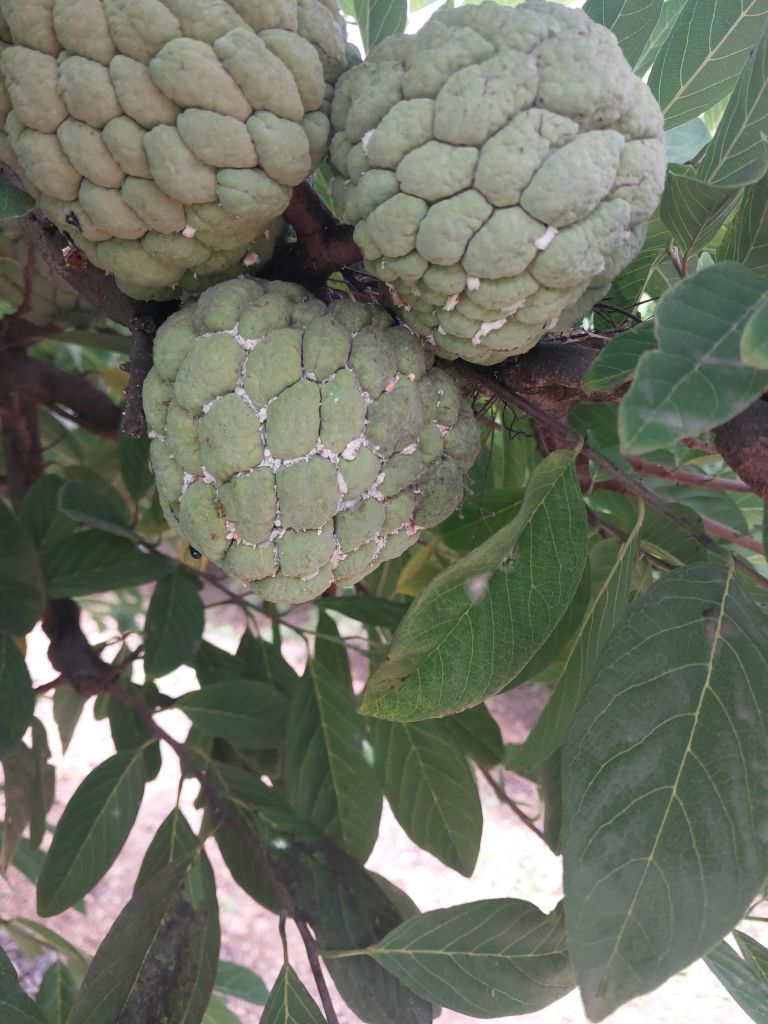
Disease label: Mealy Bug